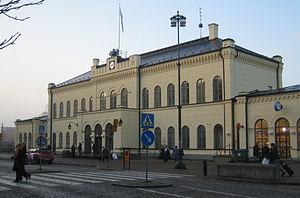
La gare centrale de Lund ou plus simplement Lund C est la principale gare de Lund, au sud de la Suède.